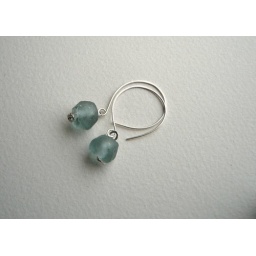
Earrings in sterling silver with recycled glass beads